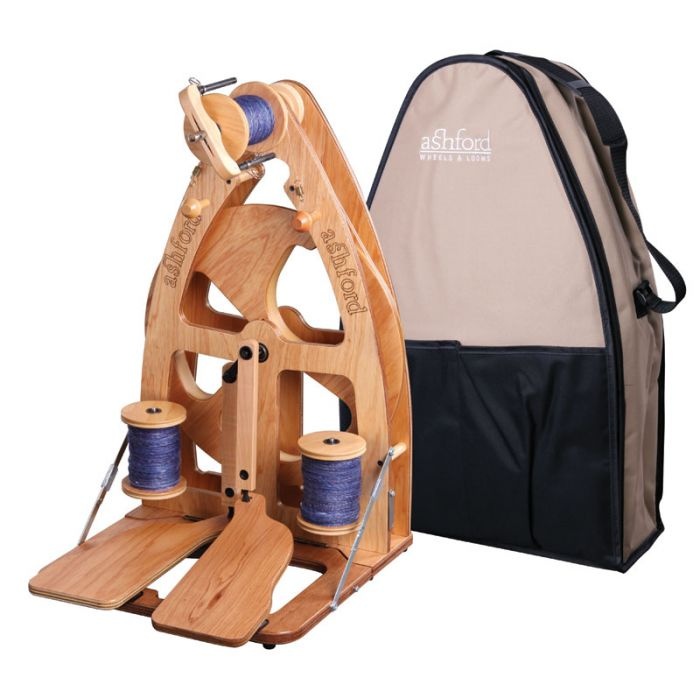
Ashford Joy Spinning Wheel 2 Double Treadle with Carry Bag
Ready to go, double treadle This compact wheel is light weight (5kg/11lb) and portable with folding treadle, built-in lazy kate and carry handle. Fold and go - it can be carried easily in cars, as carry-on luggage in planes (check with your airline first as this varies from aircraft to aircraft) and takes up little space at home. Spin a variety of yarns using the four ratios. The stretchy drive cord does not require any adjustment as you change from one ratio to another and always maintains the correct tension. The wheel and flyer are mounted on ball bearings for effortless spinning. Smooth and quiet with treadles mounted on polyurethane hinges to allow a comfortable heel-toe action. The wheel comes assembled and lacquered, ready for spinning. - portable - 4 ratios - assembled and lacquered - carry bag included We offer in-store rentals and demos to help you find the perfect wheel before making a purchase. When you're ready to order, simply place your order here, on our website. Your wheel will be available for in-store pickup within 1-2 weeks . If you'd prefer to have it shipped directly to you, a $12 dropshipping fee will be added.
Brand: Ashford
Category: Arts & Entertainment > Hobbies & Creative Arts > Arts & Crafts > Art & Crafting Tools > Textile Craft Machines > Spinning Wheels > Travel Spinning Wheels